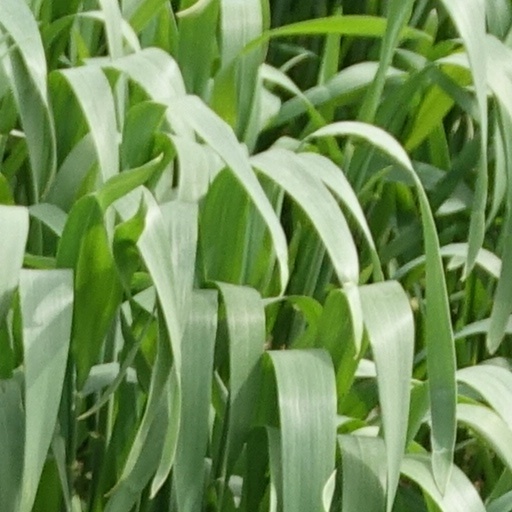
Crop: wheat